La Briochée

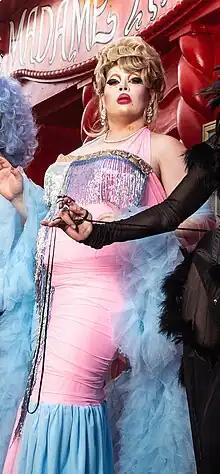
La Briochée in 2022

Maëva Trioux, professionally known as La Briochée, is a French drag performer who competed on the first season of "Drag Race France".